Pokémon Heroes

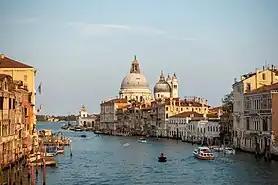
Venice was a major inspiration for the film's main setting of Alto Mare.

The city of Alto Mare, the film's main location, is based around the city of Venice, Italy, and many Italian words are used in the film's dialogue as a result. The film's director, Kunihiko Yuyama, chose Venice as an inspiration for the film to convey the feeling of entering a mysterious world. Yuyama scouted out locations in Venice to use as inspiration for various locations in Alto Mare.